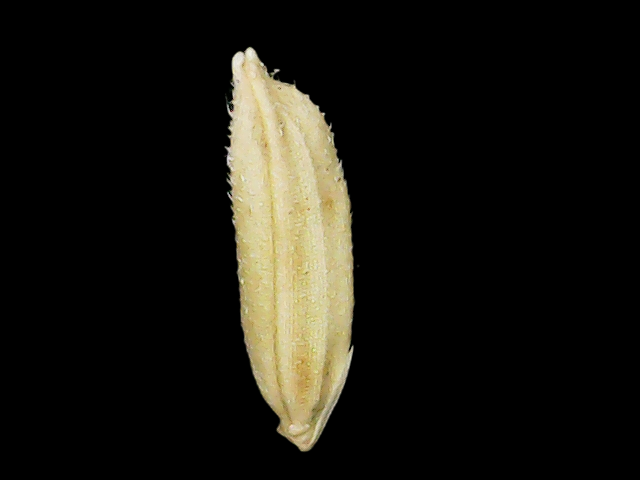
Rice variety: Binadhan07